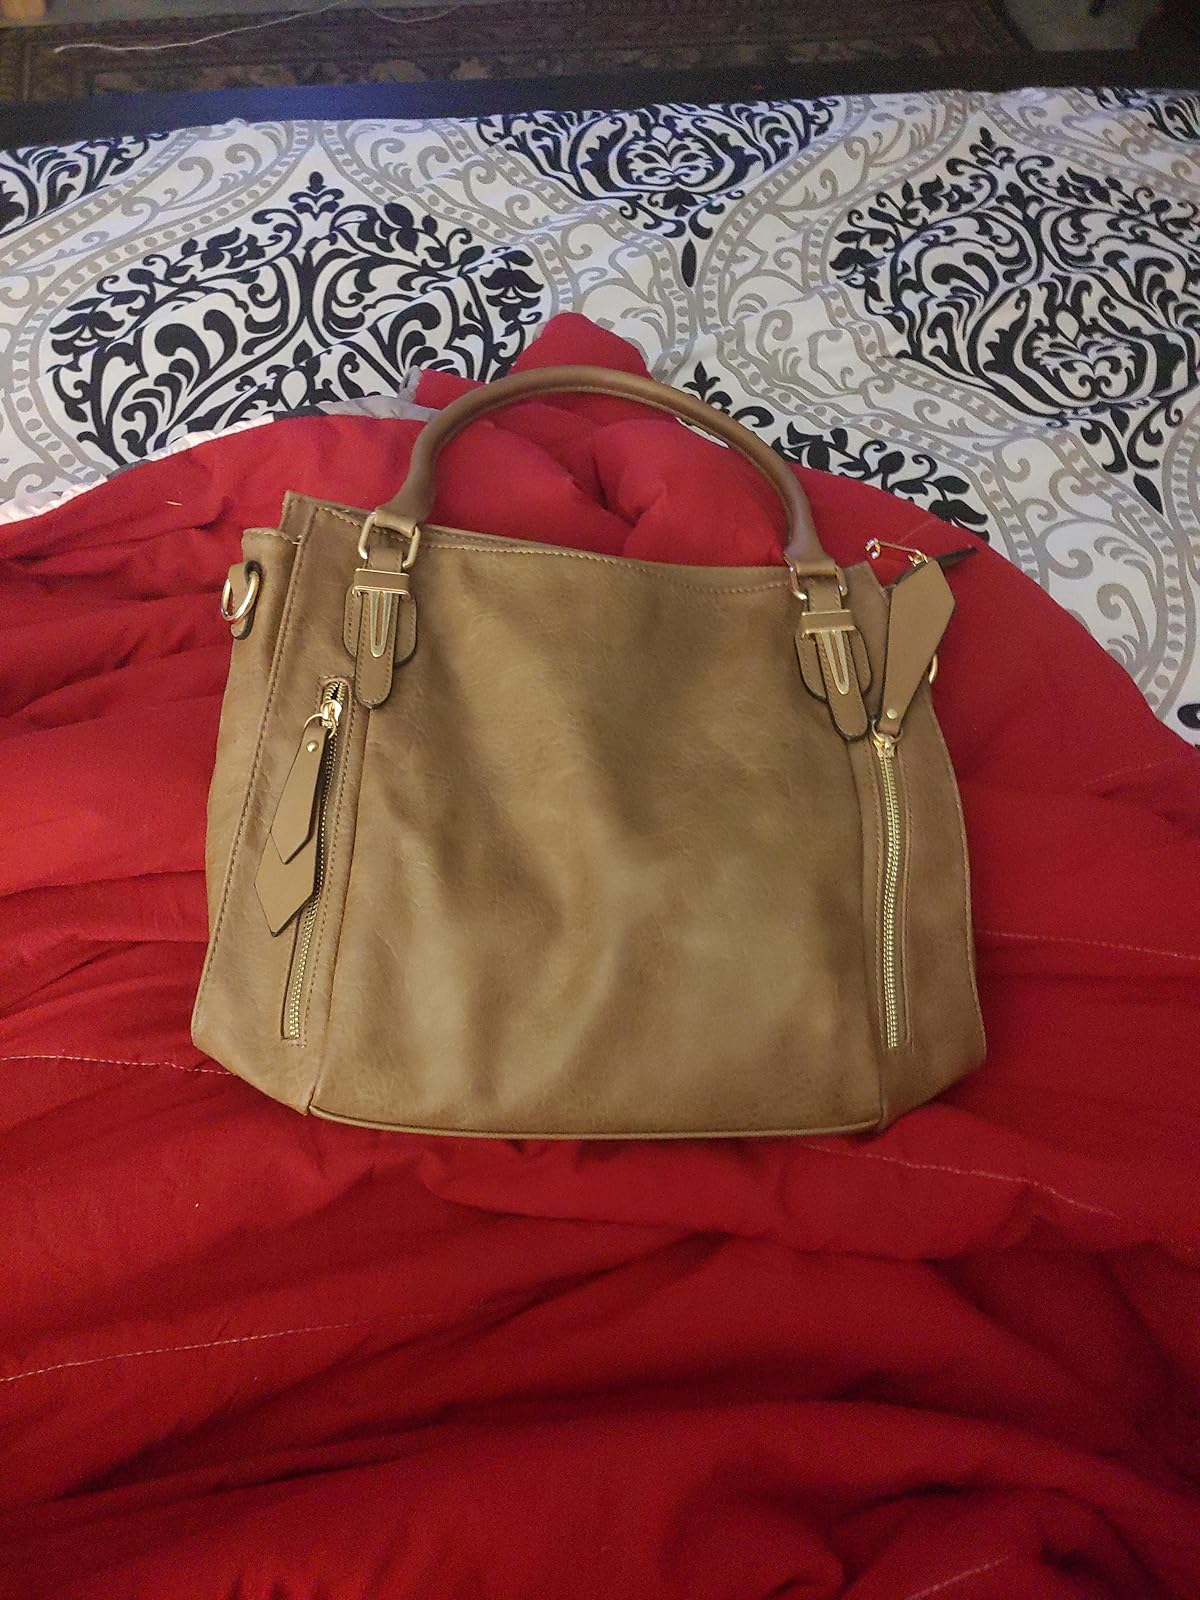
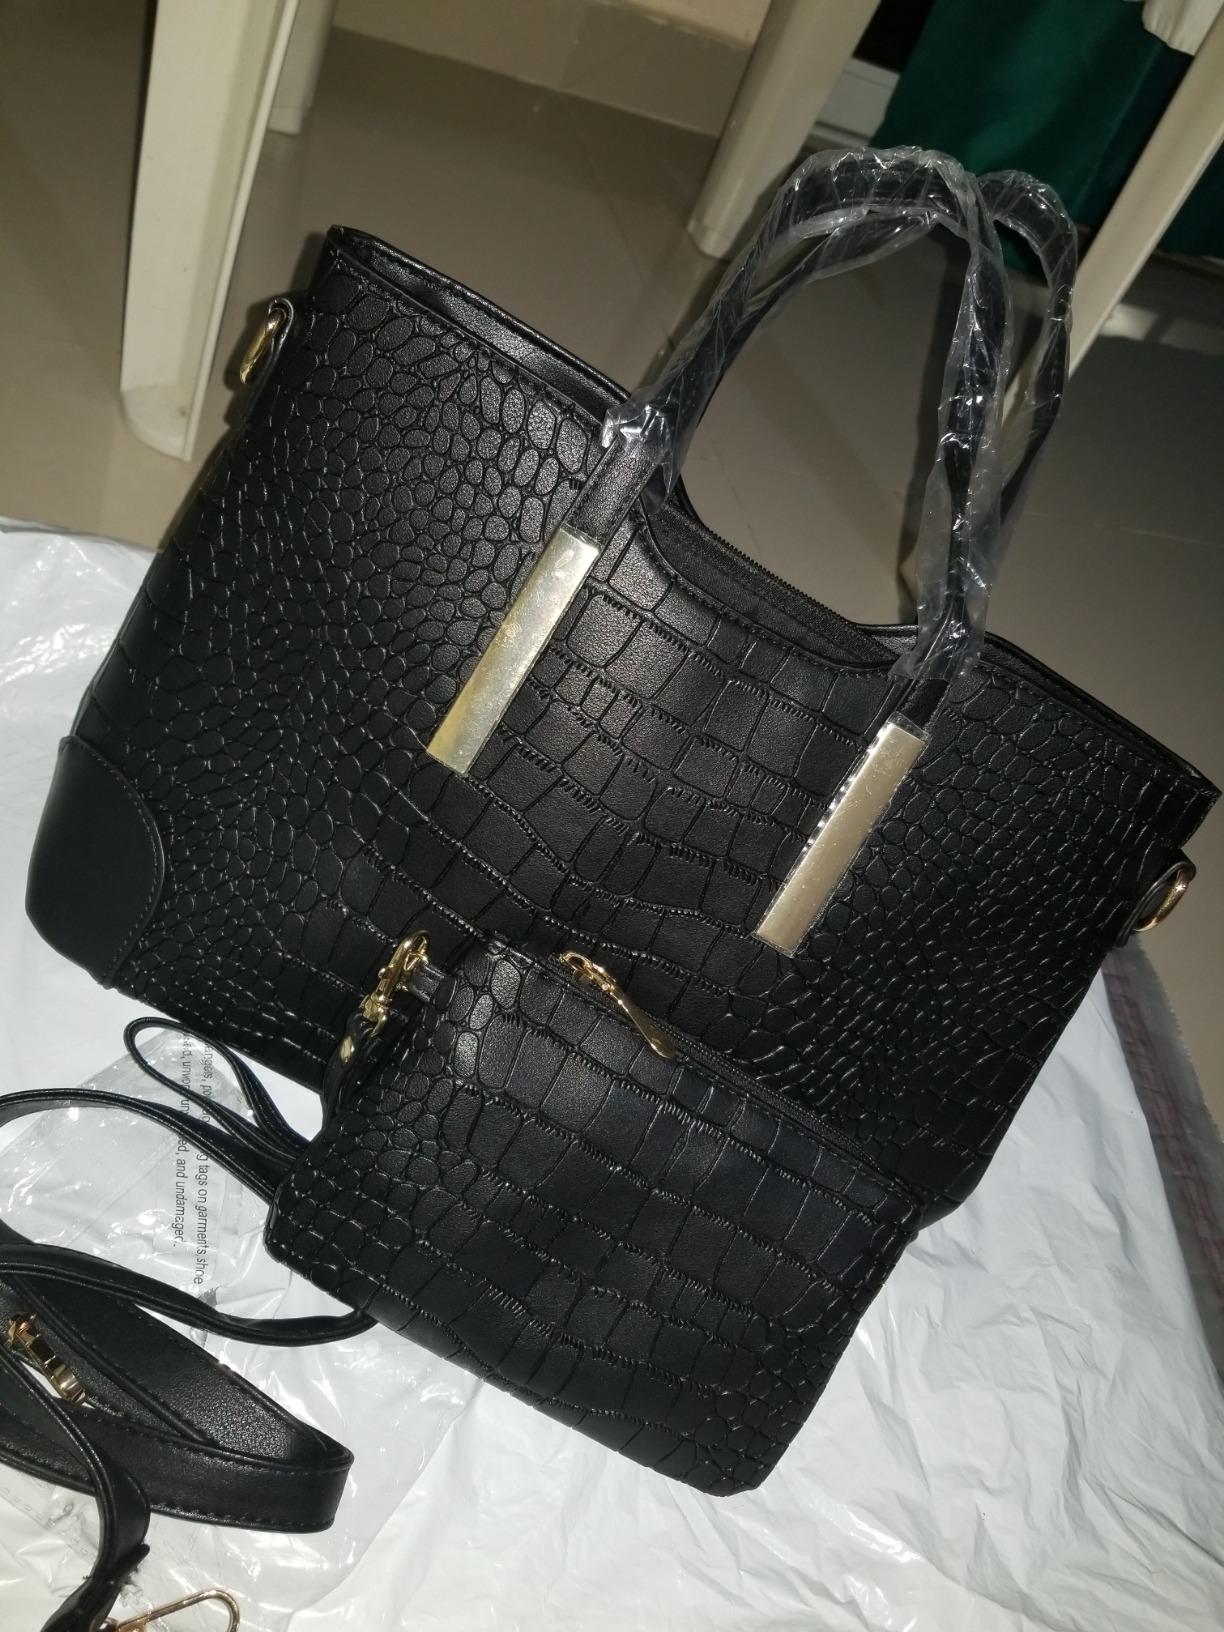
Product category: accessories_handbag
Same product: no